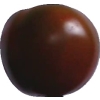
Label: tomato_maroon